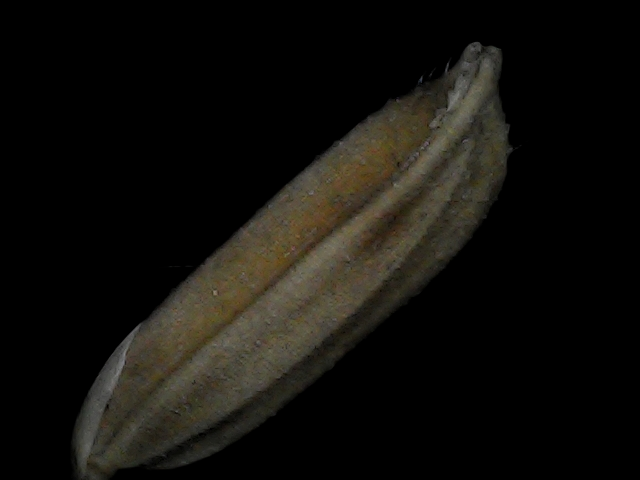
Rice variety: Bd72